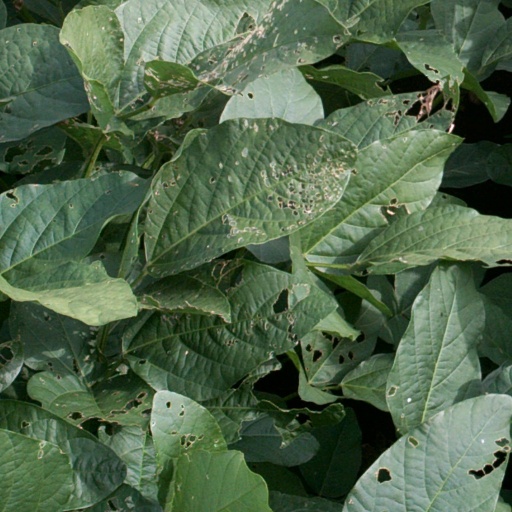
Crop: soybean